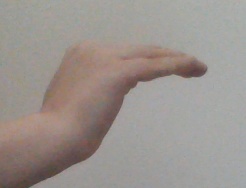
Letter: haa